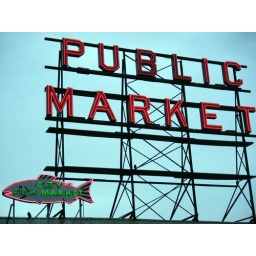
These are the signs above the market place in downtown seattle.